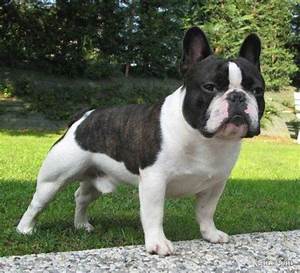
Label: dog